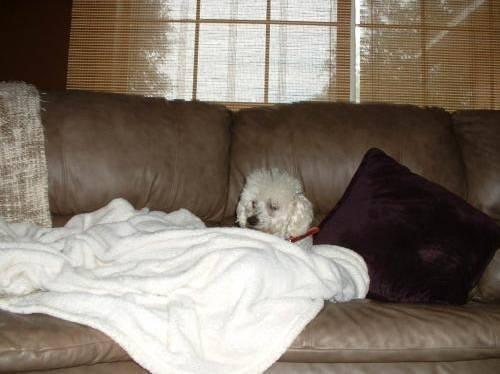
dog